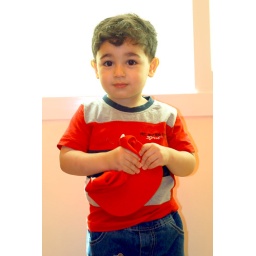
Portrait- My son 2 years old now- a photo by the window